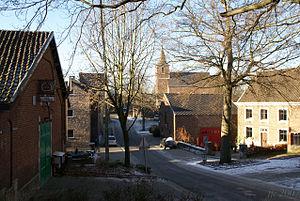
Richelle est une section de la commune belge de Visé située en Région wallonne dans la province de Liège. C'était une commune à part entière avant la fusion des communes de 1977.